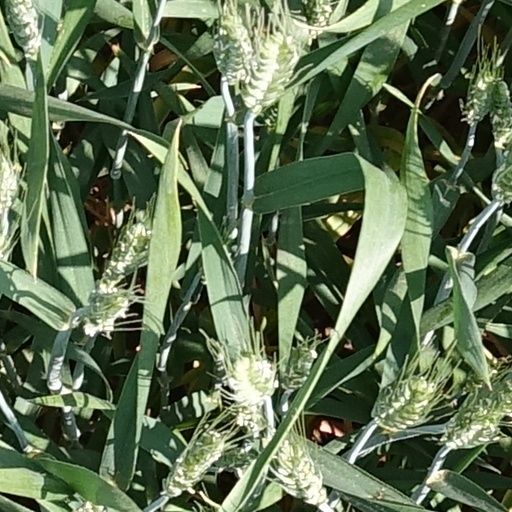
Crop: wheat